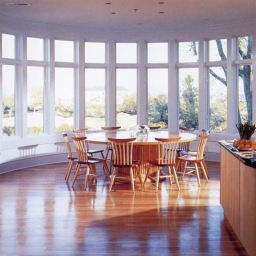
Room type: dining_room